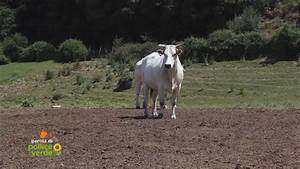
Label: cow